Sailors' superstitions

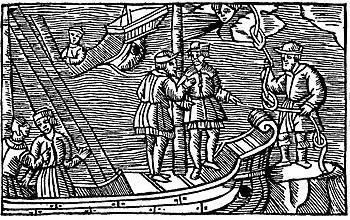
A Finnish wizard selling wind.

Hans Christian Andersen's fairy tale "The Little Mermaid" was published in 1837. The story was adapted into a Disney film. In the original version, The Little Mermaid is the youngest daughter of a sea king who lives at the bottom of the sea. To pursue a prince with whom she has fallen in love, the mermaid gets a sea witch to give her legs and agrees to give up her tongue in return. Though she is found on the beach by the prince, he marries another. Told she must stab the prince in the heart to return to her sisters, she can't do it out of love for him. She then rises from the ocean and sees ethereal beings around her who explain that mermaids who do good deeds become daughters of the air, and after 300 years of good service they can earn a human soul. A world-famous statue of the Little Mermaid, based on Andersen's fairy tale, has been in Copenhagen, Denmark since August 1913, with copies in 13 other locations around the world.